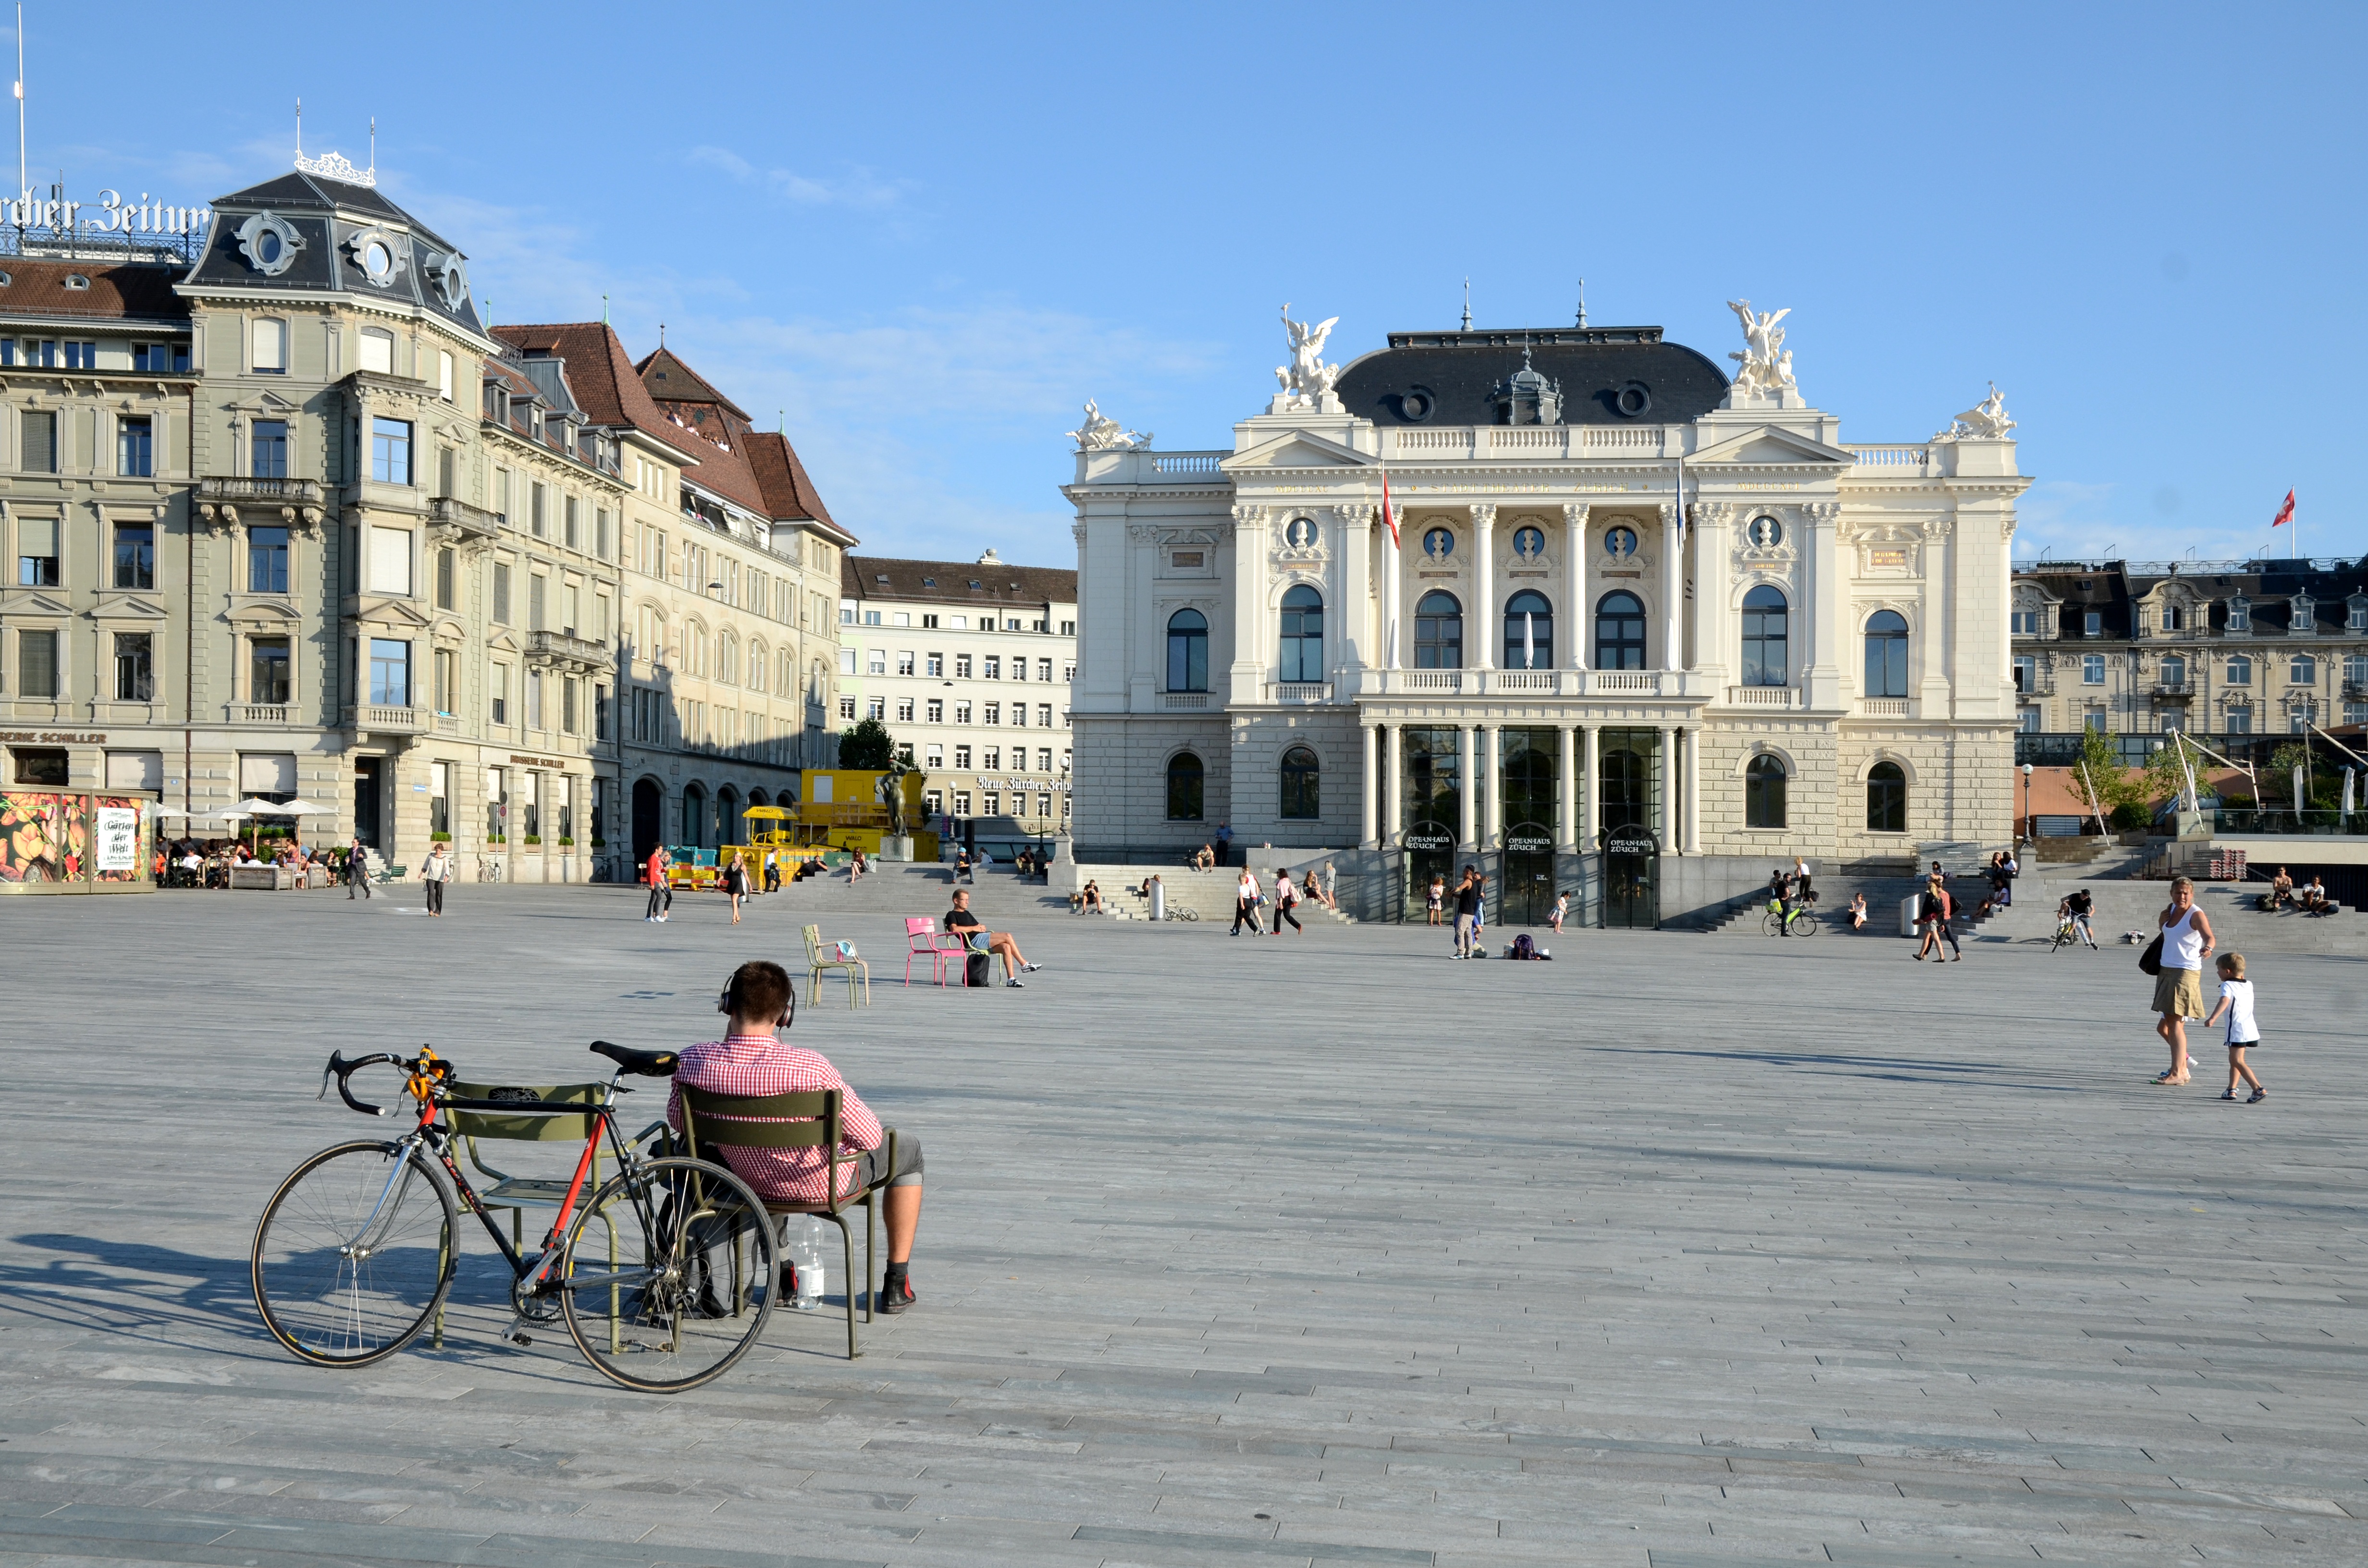
boardwalk, town, palace, city, walkway, cityscape, vacation, travel, plaza, tourism, switzerland, zurich, town square, tours, human settlement, zurich opera house, sechsel utenplatz